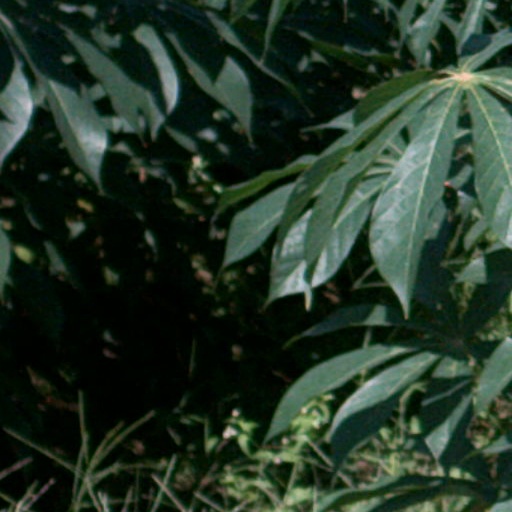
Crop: cassava